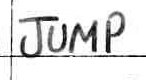
Label: jump